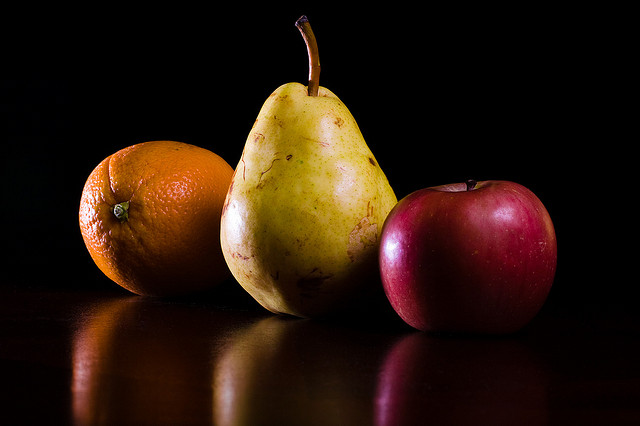
user: Given an image and a question. Answer the question in a short answer. Question: Which kind of dishes can be made using the fruits shown in this picture? Short Answer:
assistant: fruit salad